Holman Day

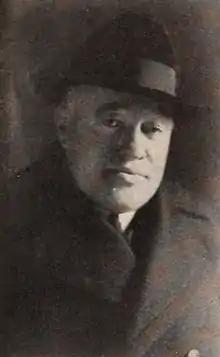
Holman Day in 1921

Holman Francis Day (November 6, 1865 – February 19, 1935) was an American author, born at Vassalboro, Maine. The Holman Day House, his home in Auburn, Maine, is listed on the National Register of Historic Places. His book "The Rider of the King Log" was adapted into the 1921 film "The Rider of the King Log". His play "Along Came Ruth" was adapted into the 1924 film "Along Came Ruth".